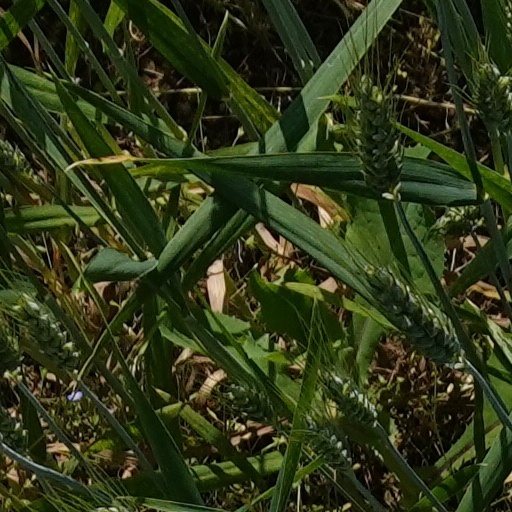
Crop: wheat